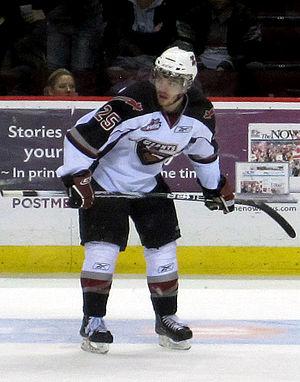
Jordan Martinook est un joueur professionnel canadien de hockey sur glace. Il évolue à la position de centre.